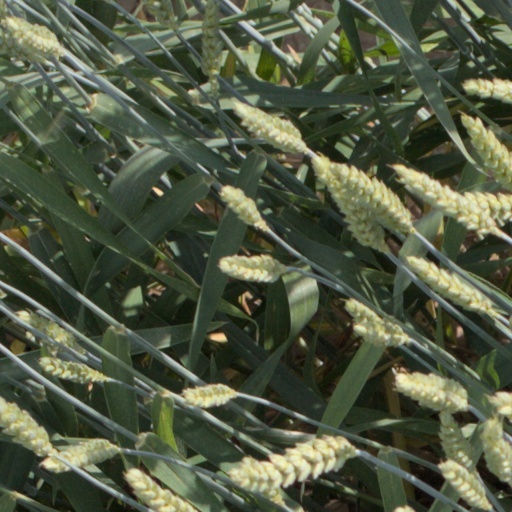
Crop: wheat